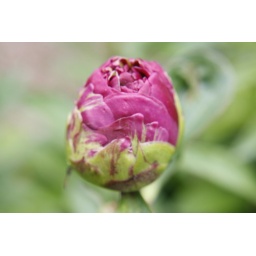
I love the pink in the green